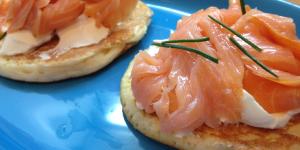
blinis de salmon